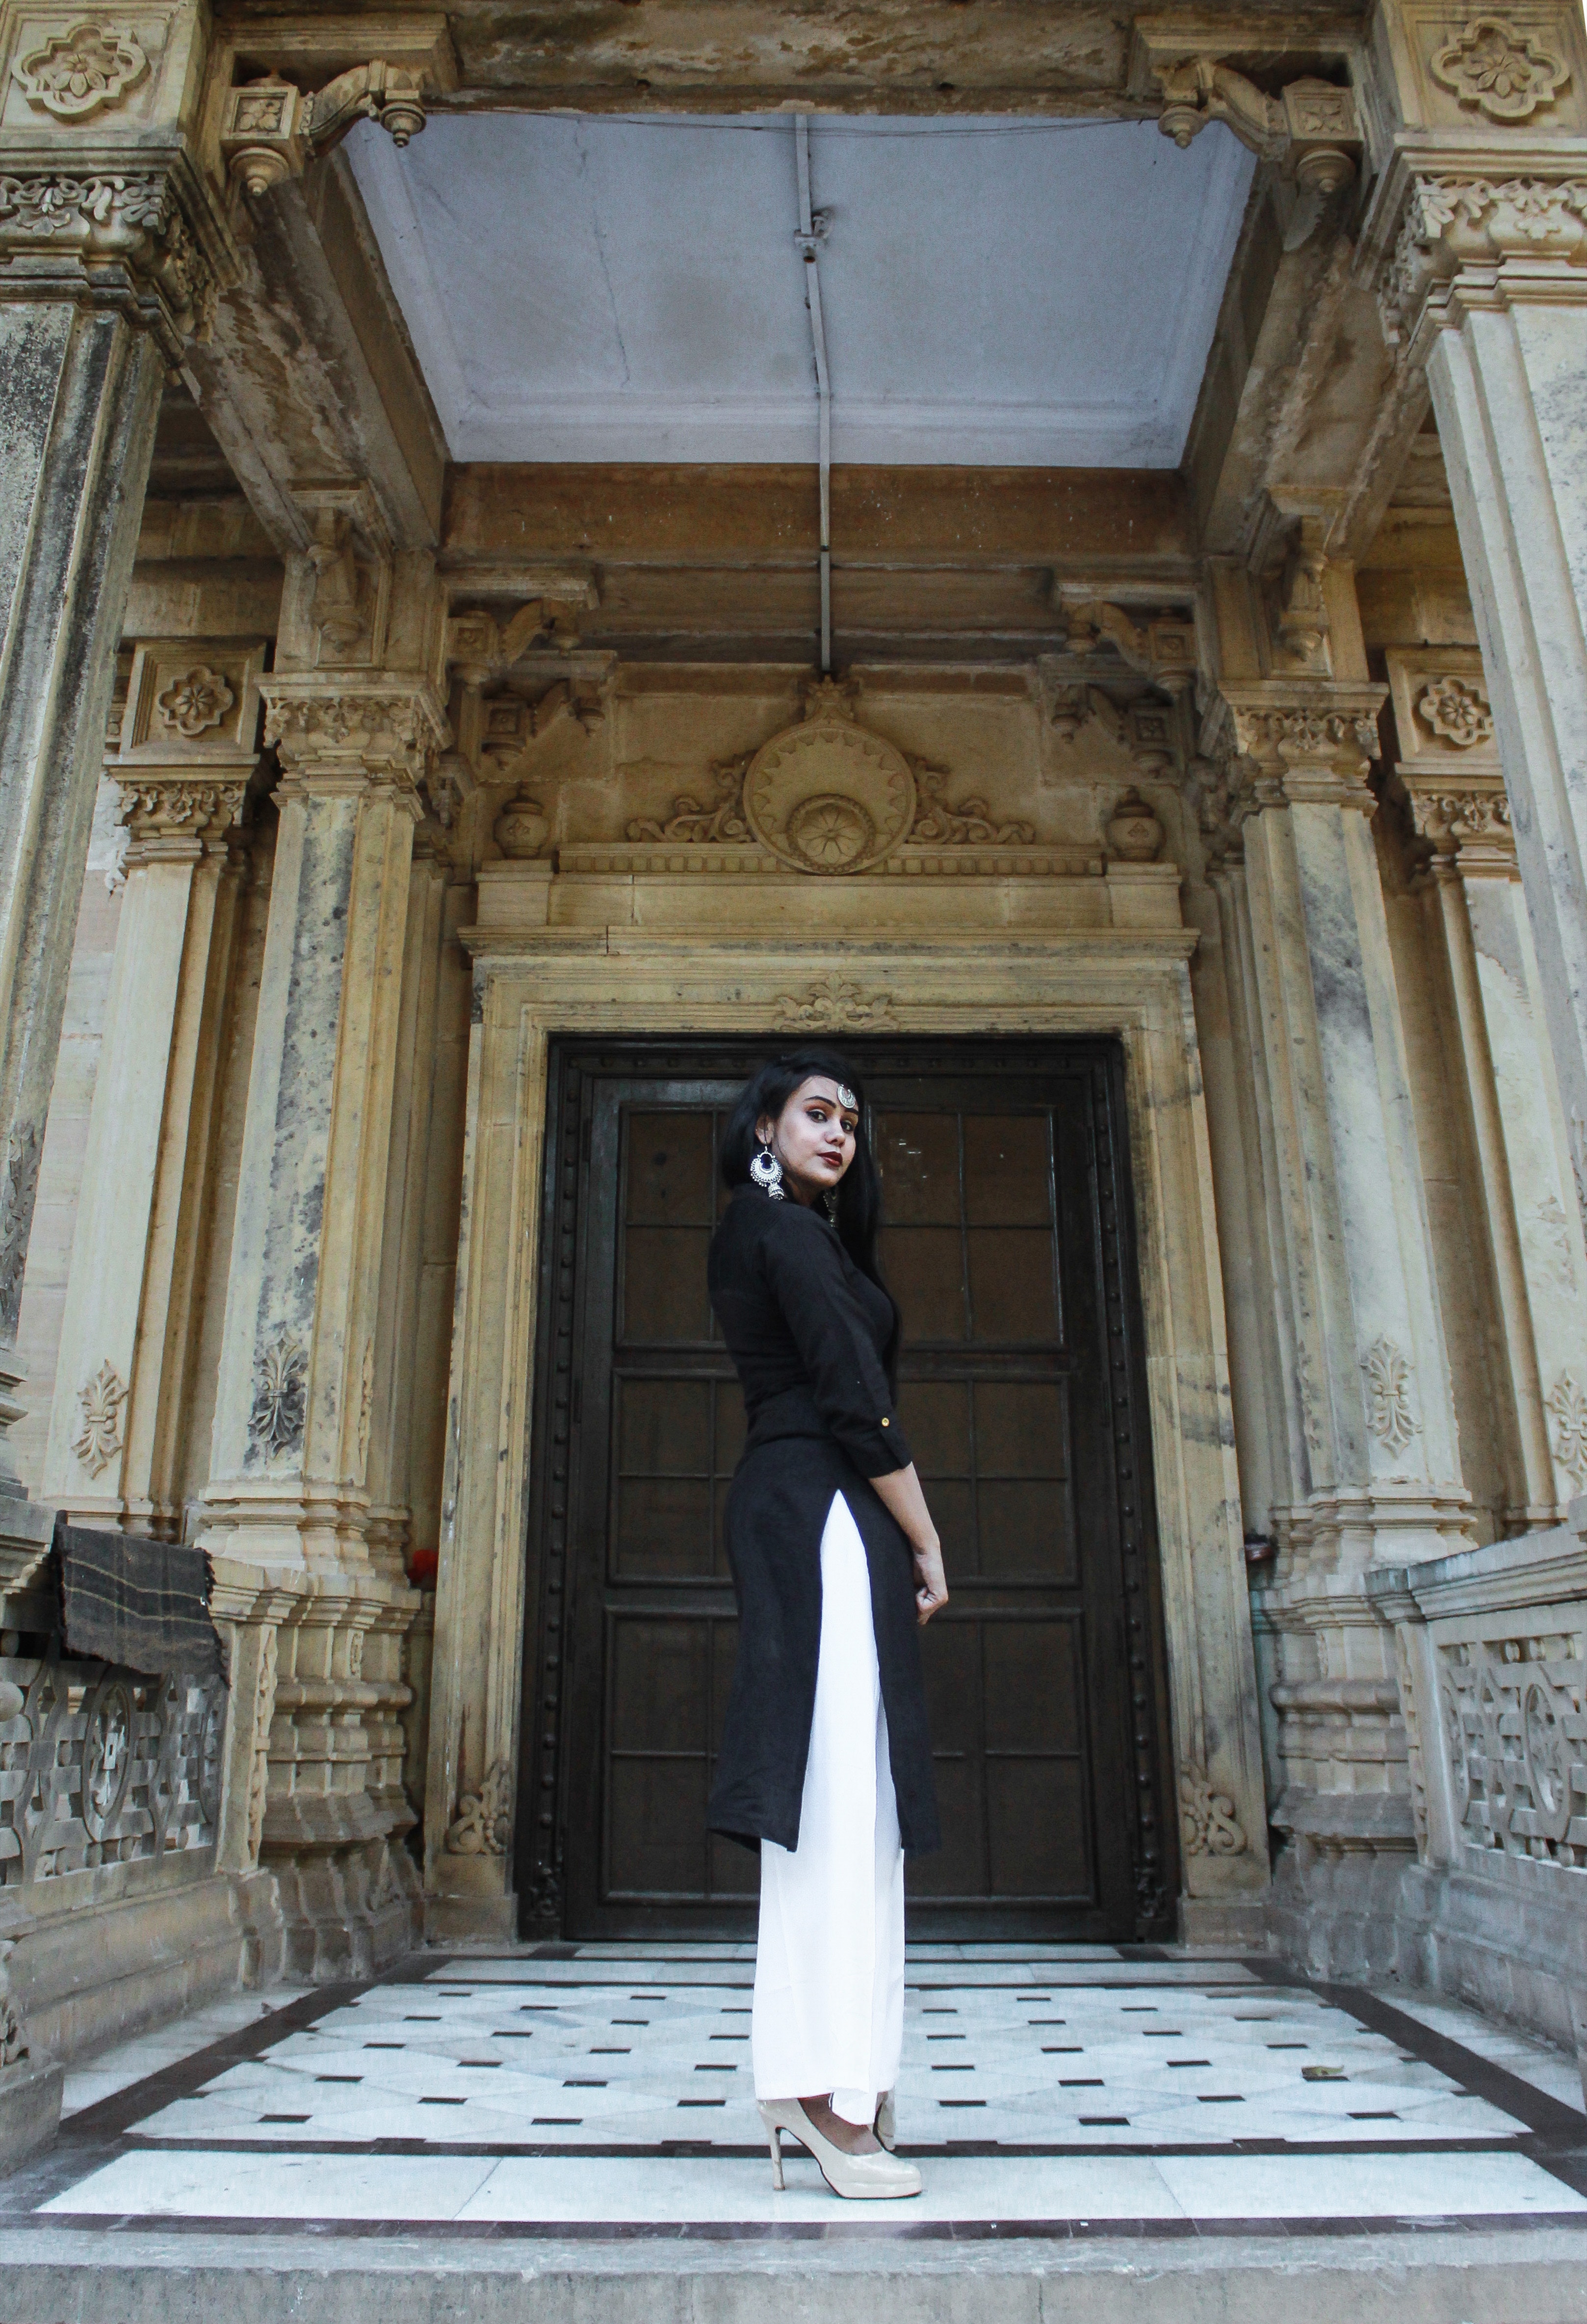
photograph, standing, dress, temple, column, formal wear, photography, suit, stock photography, building, style